Clavier-Übung III

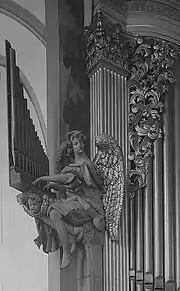
Detail of the Silbermann organ in Freiberg Cathedral

BWV 676 is a trio sonata for two keyboards and pedal, 126 bars long. The melody of the hymn is omnipresent in the "cantus firmus", the paraphrase in the subject of the upper parts and in the harmony. The compositional style and detail—charming and "galant"—are similar to those of the trio sonatas for organ BWV 525–530. The chorale prelude is easy on the ear, belying its technical difficulty. It departs from the trio sonatas in having a "ritornello" form dictated by the lines of the "cantus firmus", which in this case uses an earlier variant with the last line identical to the second. This feature and the length of the lines themselves account for the unusual length of BWV 676.